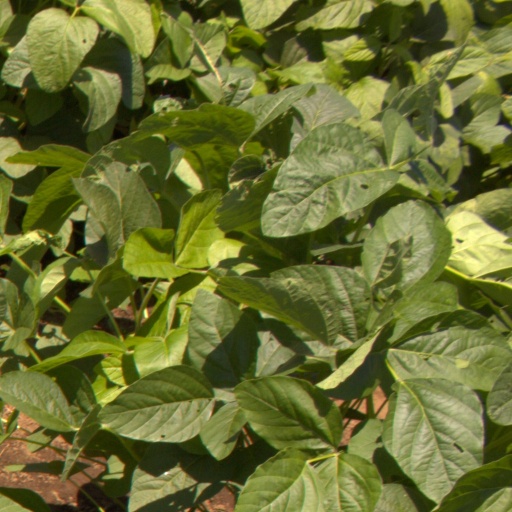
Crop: soybean